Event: Nepal Earthquake
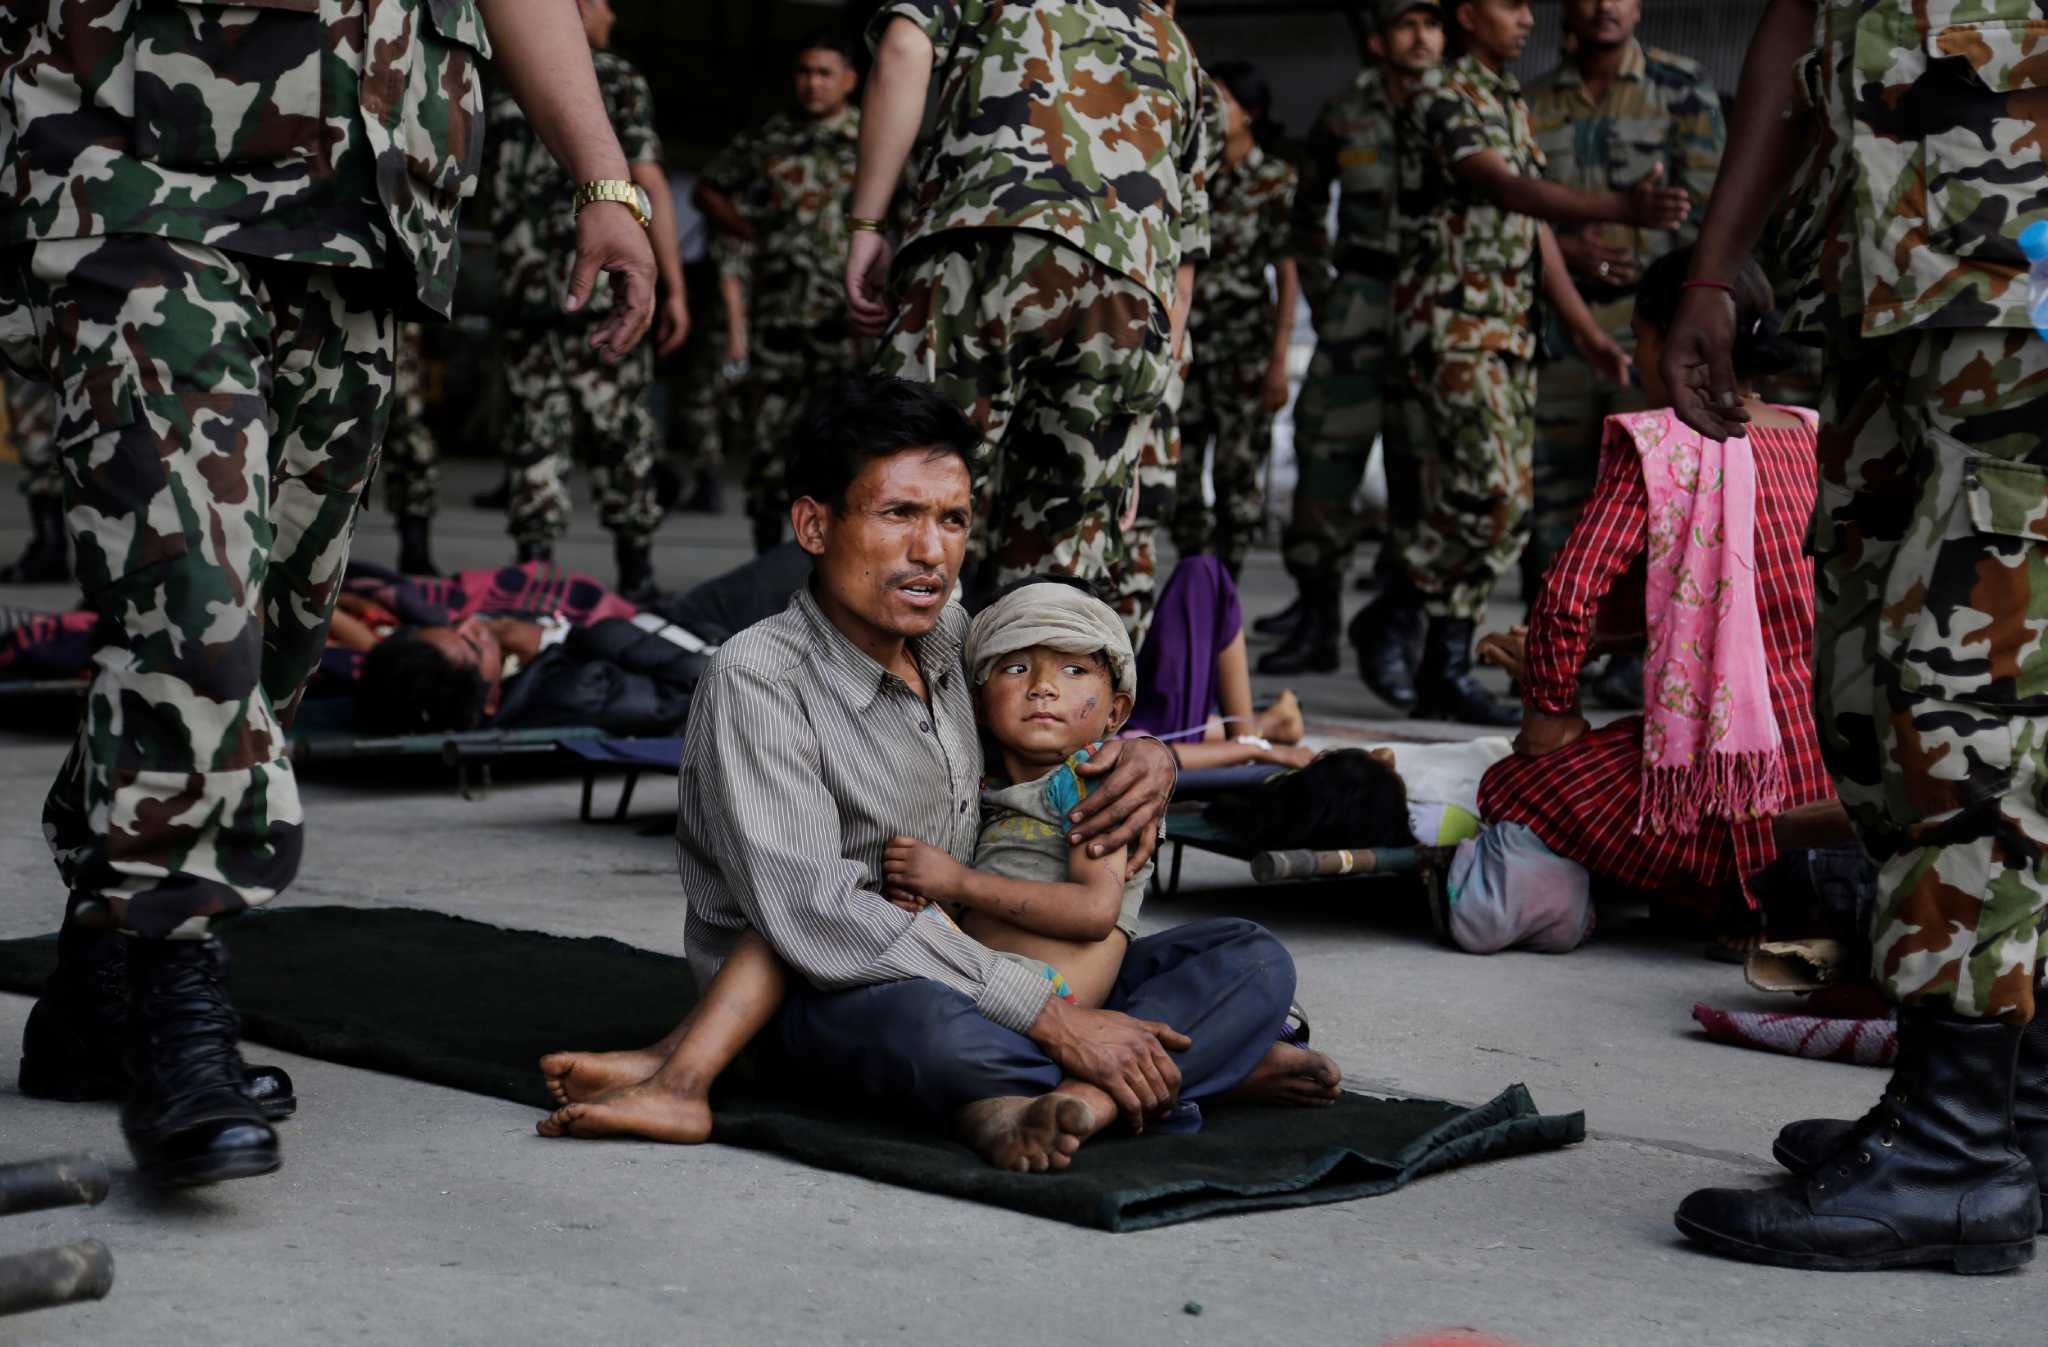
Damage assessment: no_damage